APAtT

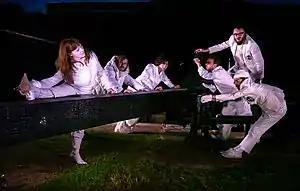
Empress Play, Bossa Nova, Oscar Later General Midi, Mr Phil, Col Legno

a.P.A.t.T. (no set pronunciation) is an avant-garde act based in Liverpool, England, who are known for a mixture of musical, filmic and multi-disciplinary works. They perform as a live band as well as avant-garde and modern classical projects.